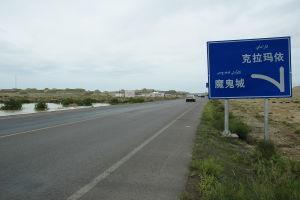
Karamay est une ville du nord de la région autonome du Xinjiang en Chine. Sa principale activité est l'extraction et le raffinage des produits pétroliers.